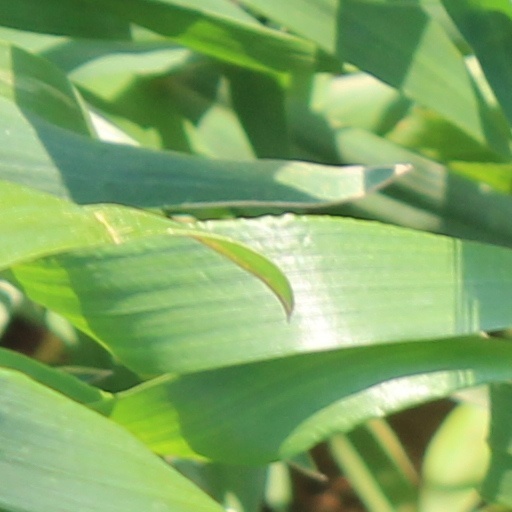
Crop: wheat